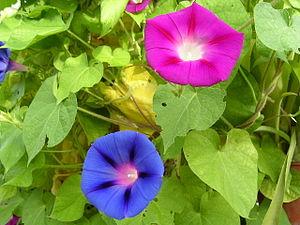
La pélargonidine est un pigment végétal de la famille des anthocyanidols. Elle possède une couleur rouge brun caractéristique et est présente dans de nombreux fruits rouges sous forme glycosylatée. Elle est dotée d'une activité anti-oxydante notable.